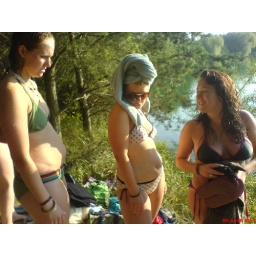
Just randomly stopping in the middle of a car ride to go swimming in a lake. Czech Republic.